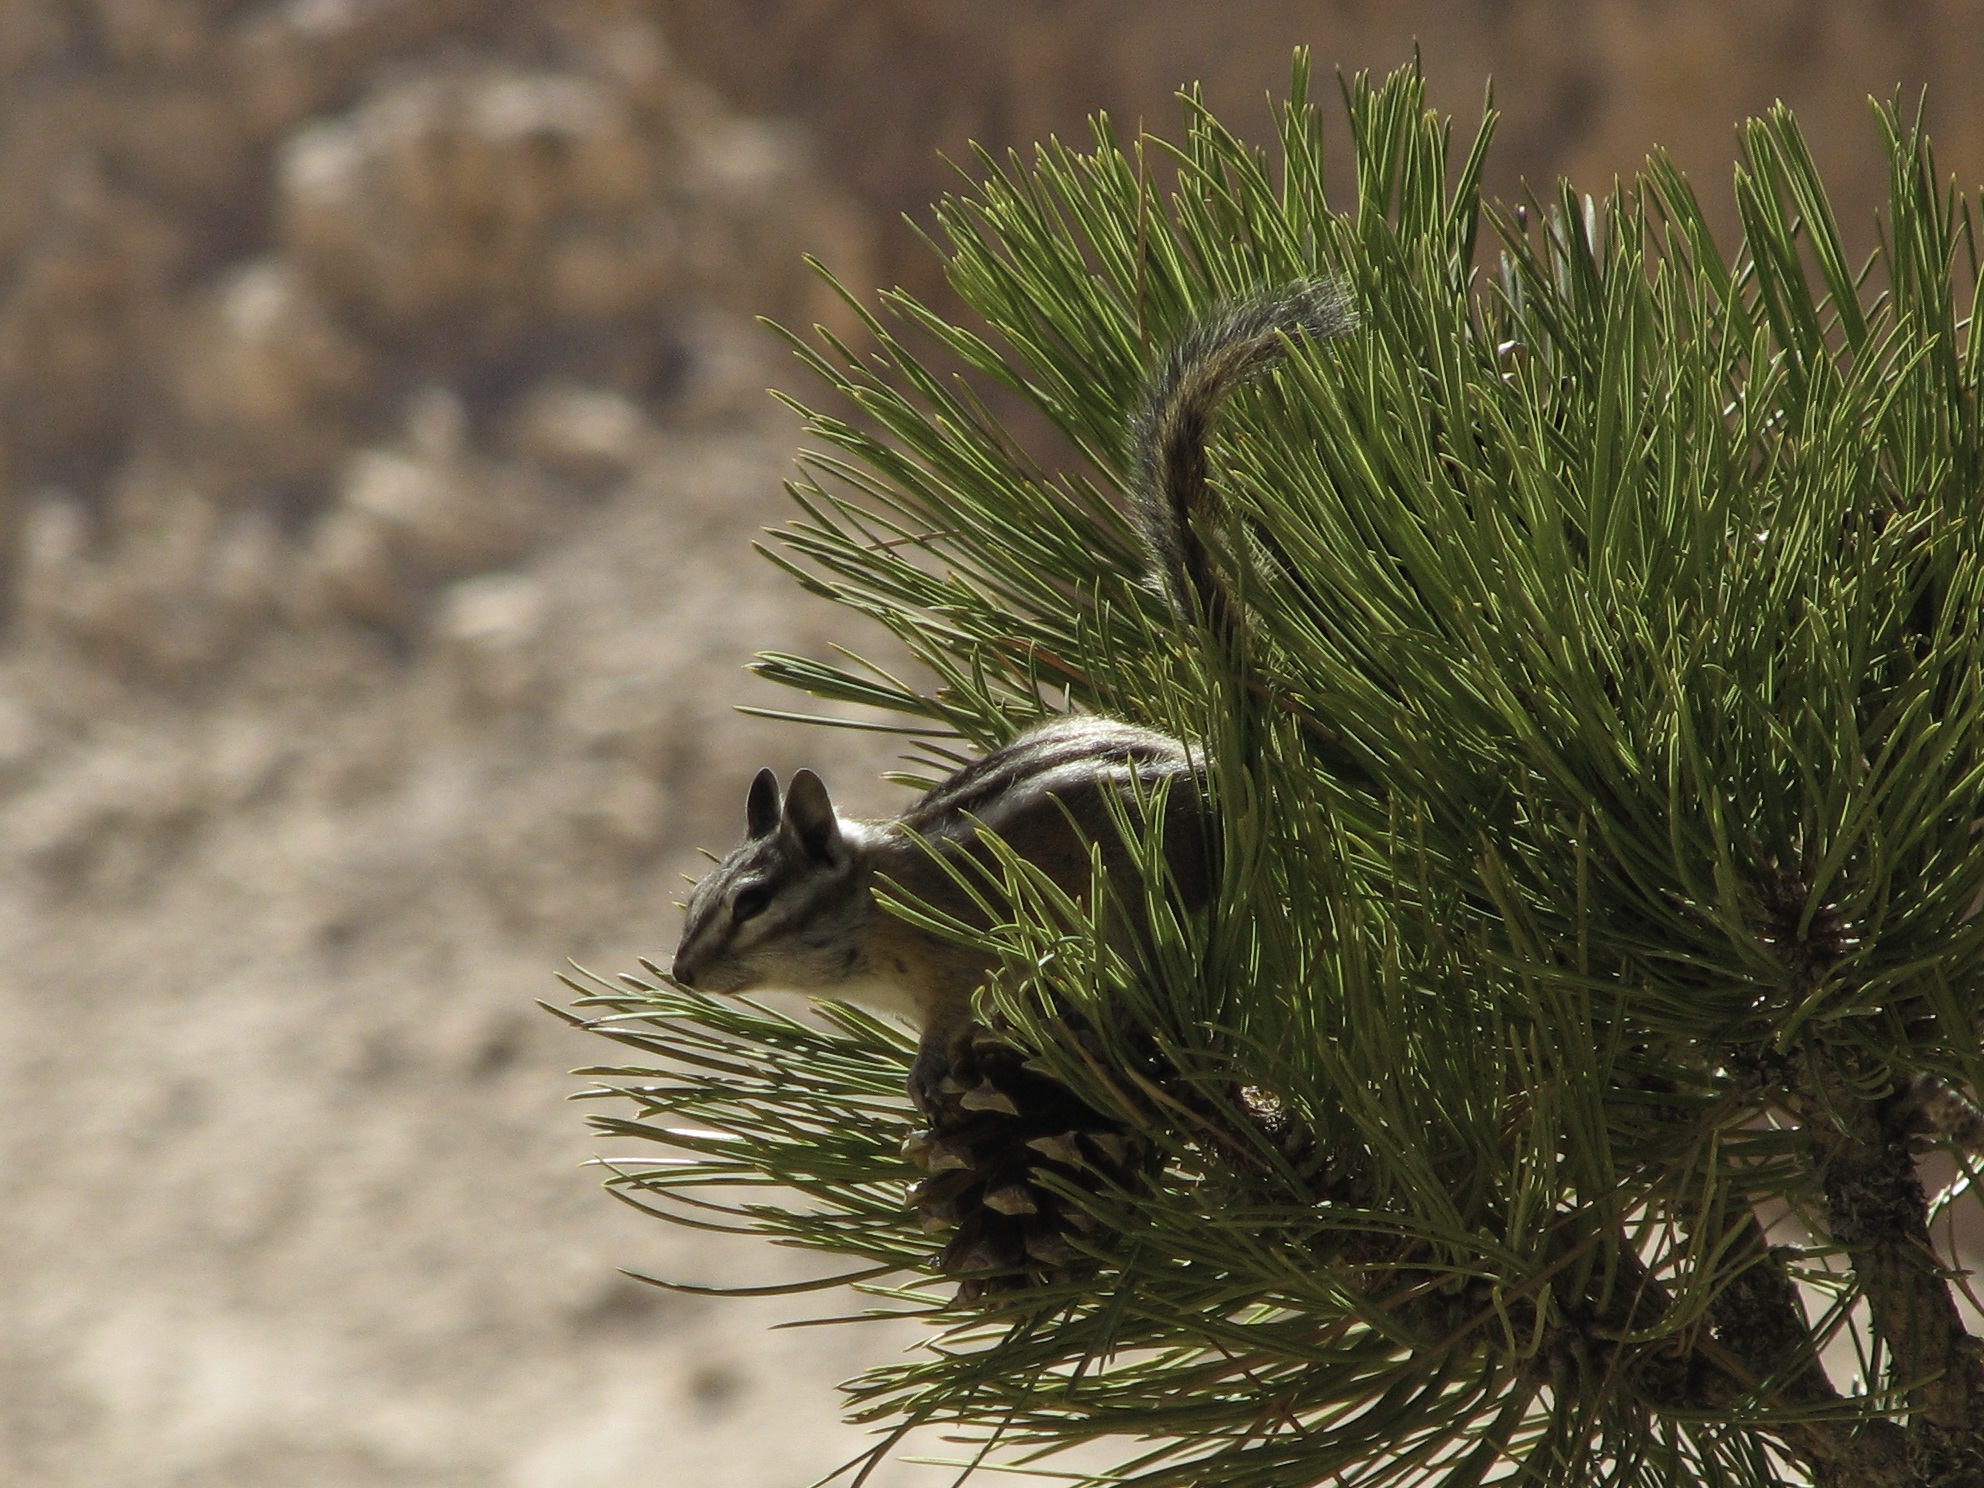
tree, nature, grass, branch, plant, leaf, flower, frost, jump, pine, wildlife, botany, fir, flora, fauna, conifer, close up, spruce, chipmunk, macro photography, grass family, woody plant, land plant